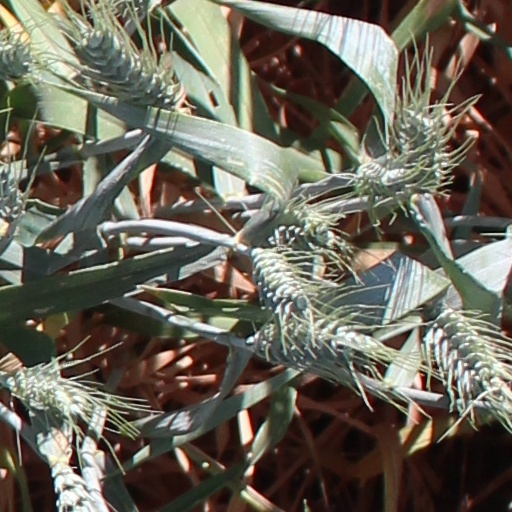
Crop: wheat